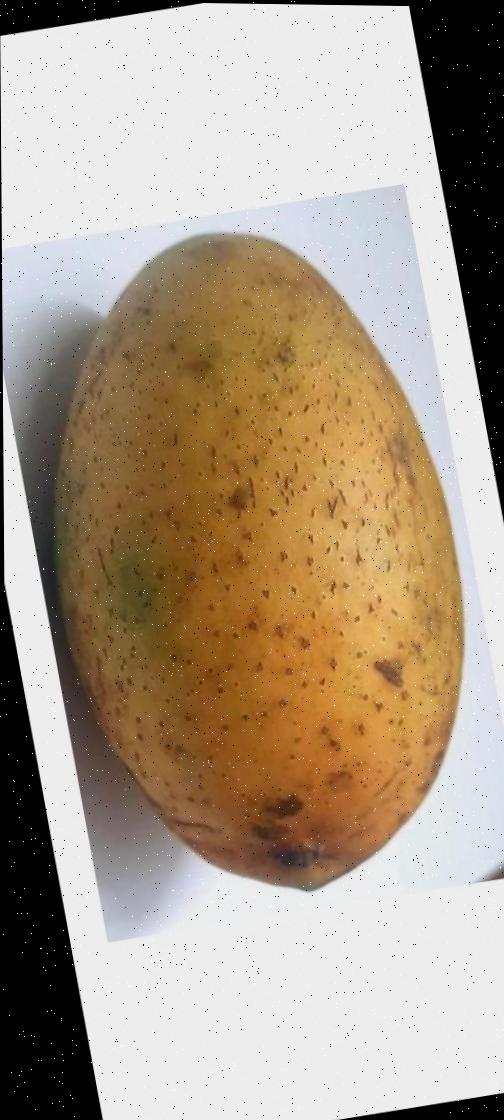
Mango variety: Ashshina Classic